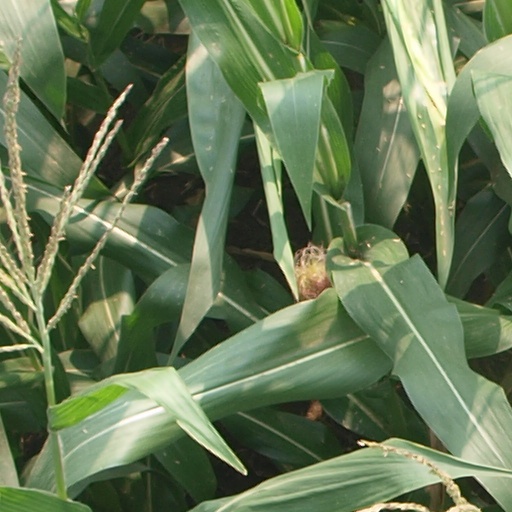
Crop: maize; corn